Inuit culture

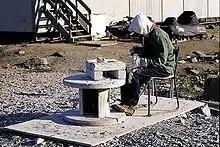
Stone carver in front of his house

The adjustment to life in a modern industrialized country is easier for the young people who find new types of opportunities, but also all the problems that can be paraphrased by the keyword "TV culture". Compulsory education was introduced in the 1950s, replacing the traditional master-apprentice relationship between parents and children that did without reading and writing skills. Some Inuit were trained to be teachers and clergymen, but their numbers still were much too low. Basic education nowadays takes place in nearly all settlements. In Nunavut during the first three school years, the Inuit language, either Inuinnaqtun or Inuktitut, is the relevant language of instruction. In many schools of the Arctic, "elders", older residents who are recognized for their experience, are teaching the traditional knowledge, known as "Inuit Qaujimajatuqangit", about culture, customs and way of living from the pre-settlement time, during planned lectures. Despite all efforts, the number of dropout is generally rather high, because of lack of motivation, among other reasons.